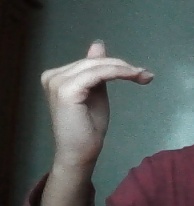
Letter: khaa